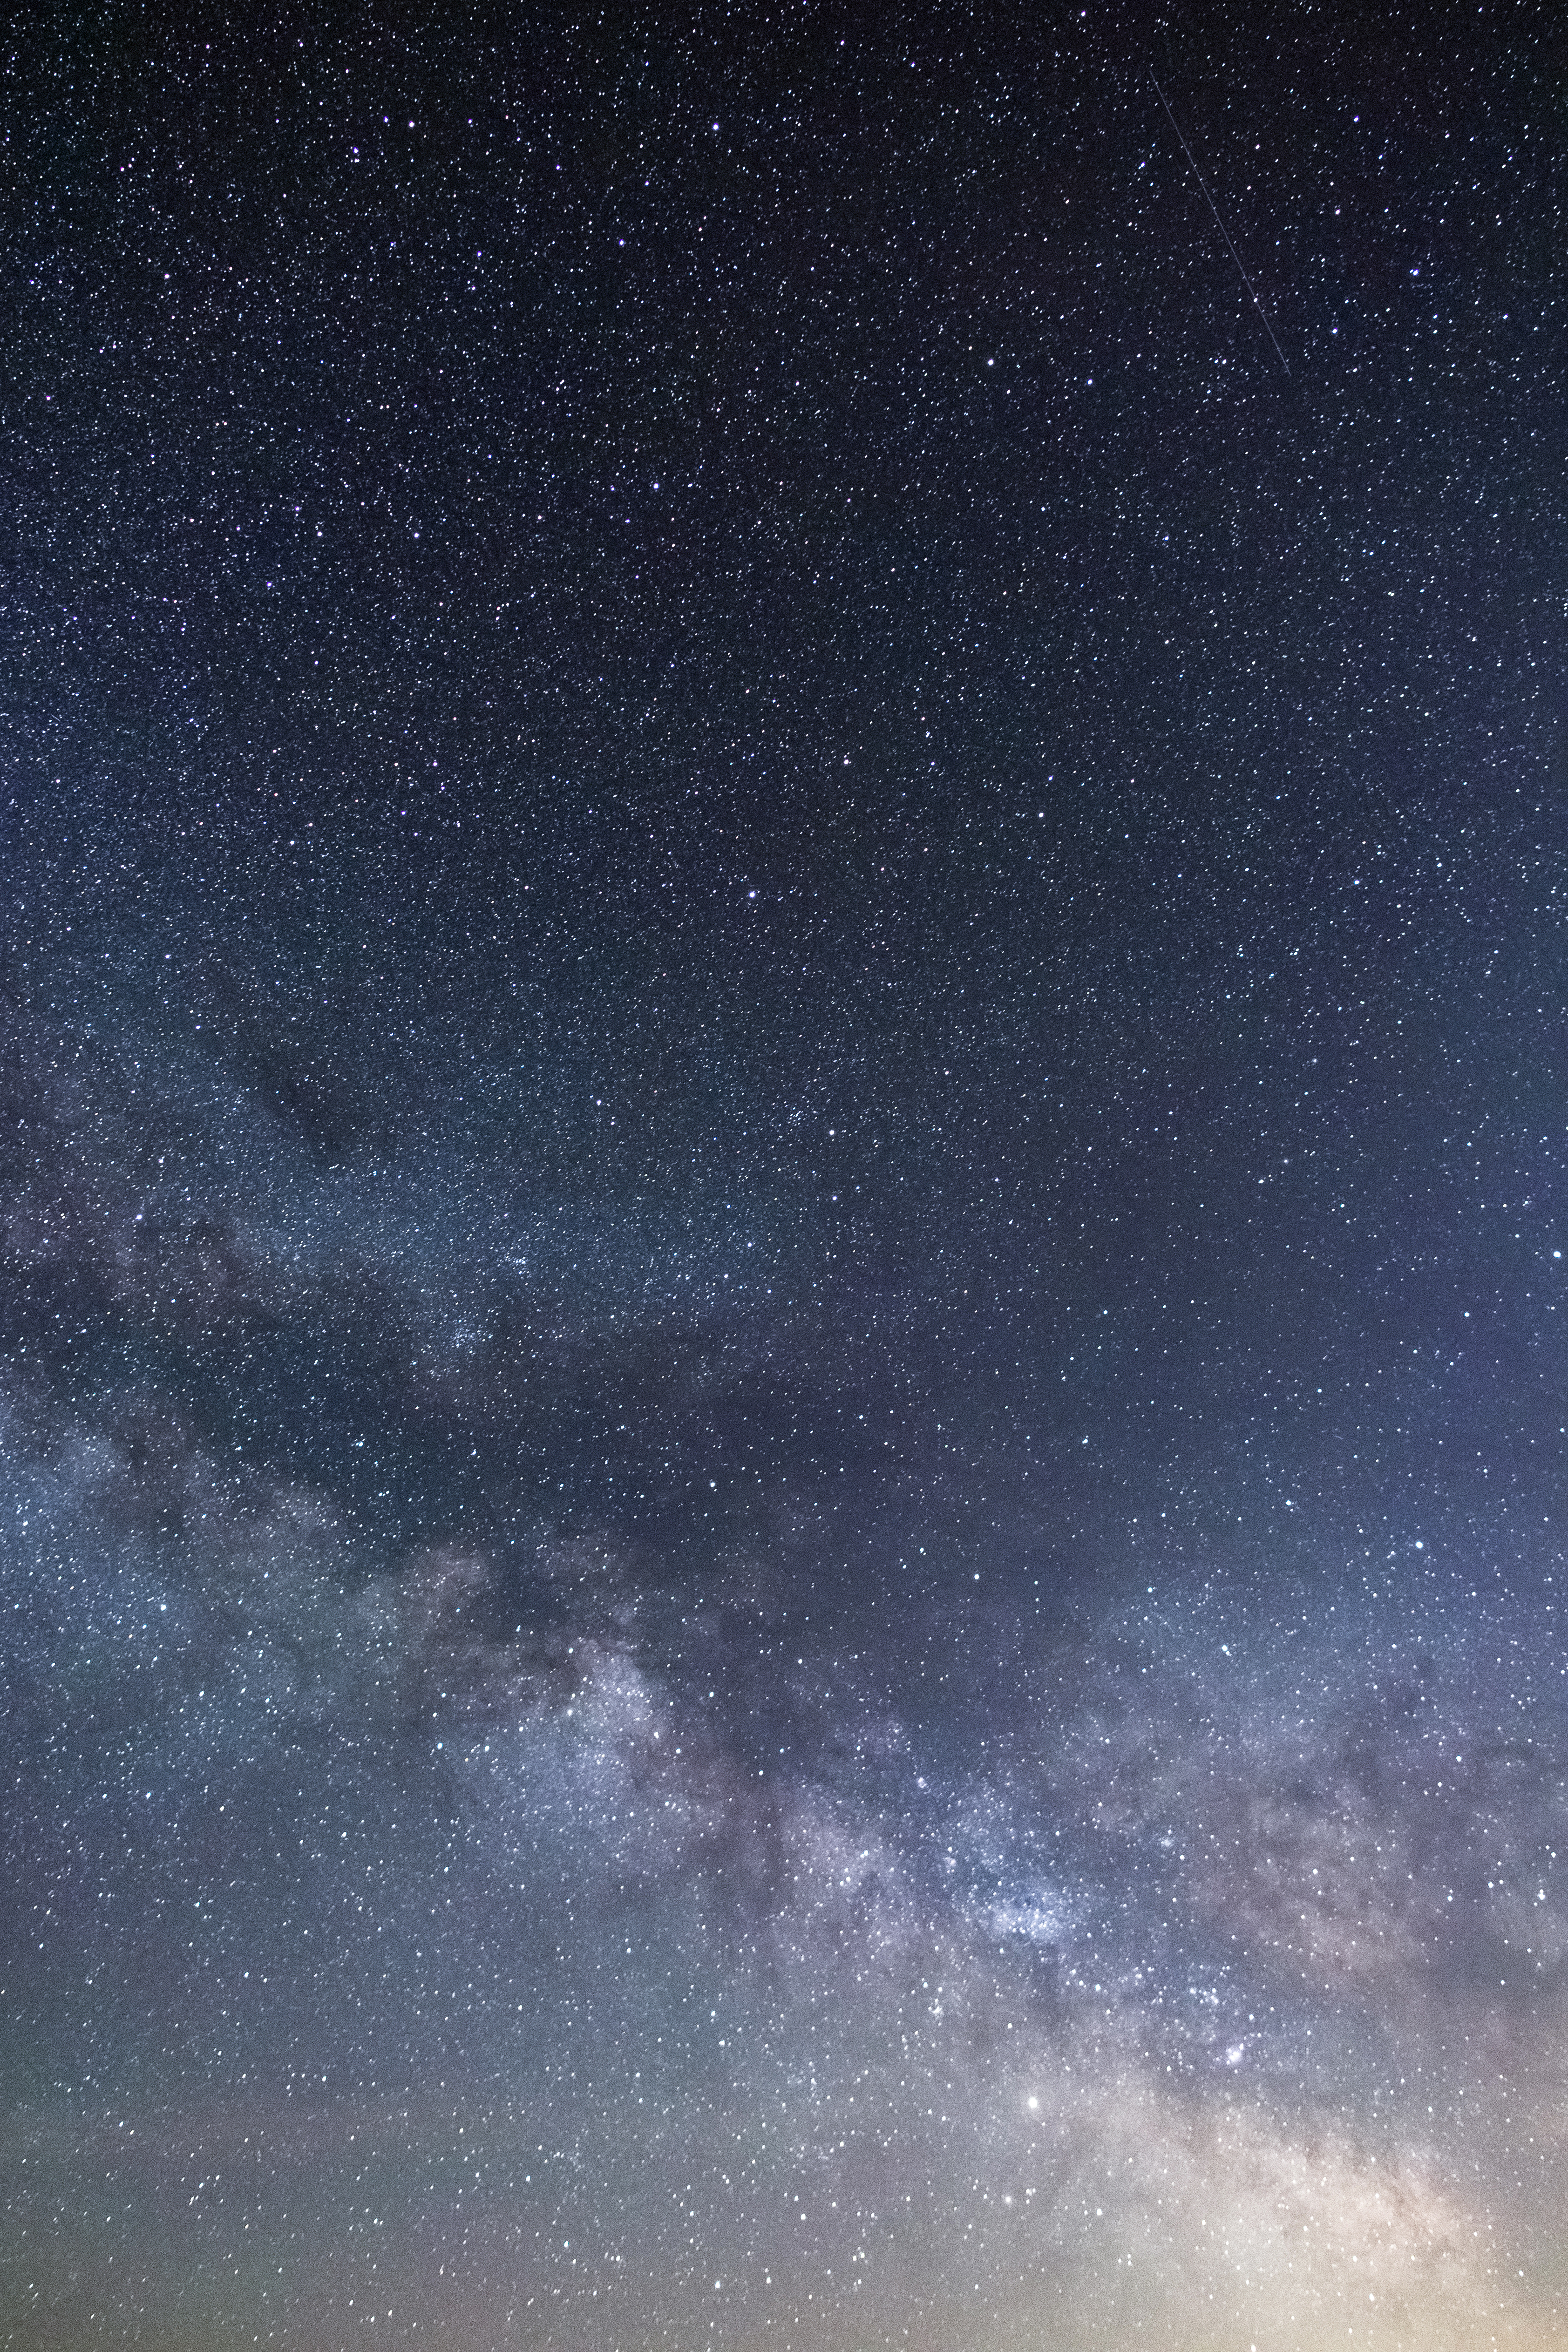
sky, galaxy, atmosphere, atmospheric phenomenon, astronomical object, night, milky way, star, space, universe, astronomy, outer space, darkness, calm, celestial event, cloud, horizon, science, midnight, landscape, meteorological phenomenon, constellation